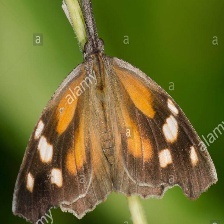
Species: AMERICAN SNOOT